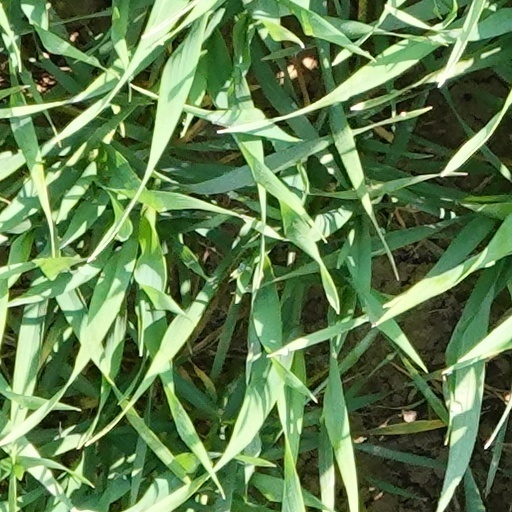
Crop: wheat